Transport in Rome

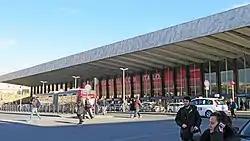
Roma Termini railway station

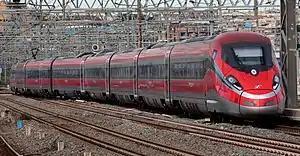
Frecciarossa 1000 high-speed train in Roma Tiburtina station

Most bus routes in Rome have three digits. The route numberings, in such cases, depends from the division in Rome in 10 zones (0 to 9). For instance, in case of route 916 it starts from zone 9 (Trionfale-Cornelia stop) and terminates at Rome Termini station on zone 1 (city centre).